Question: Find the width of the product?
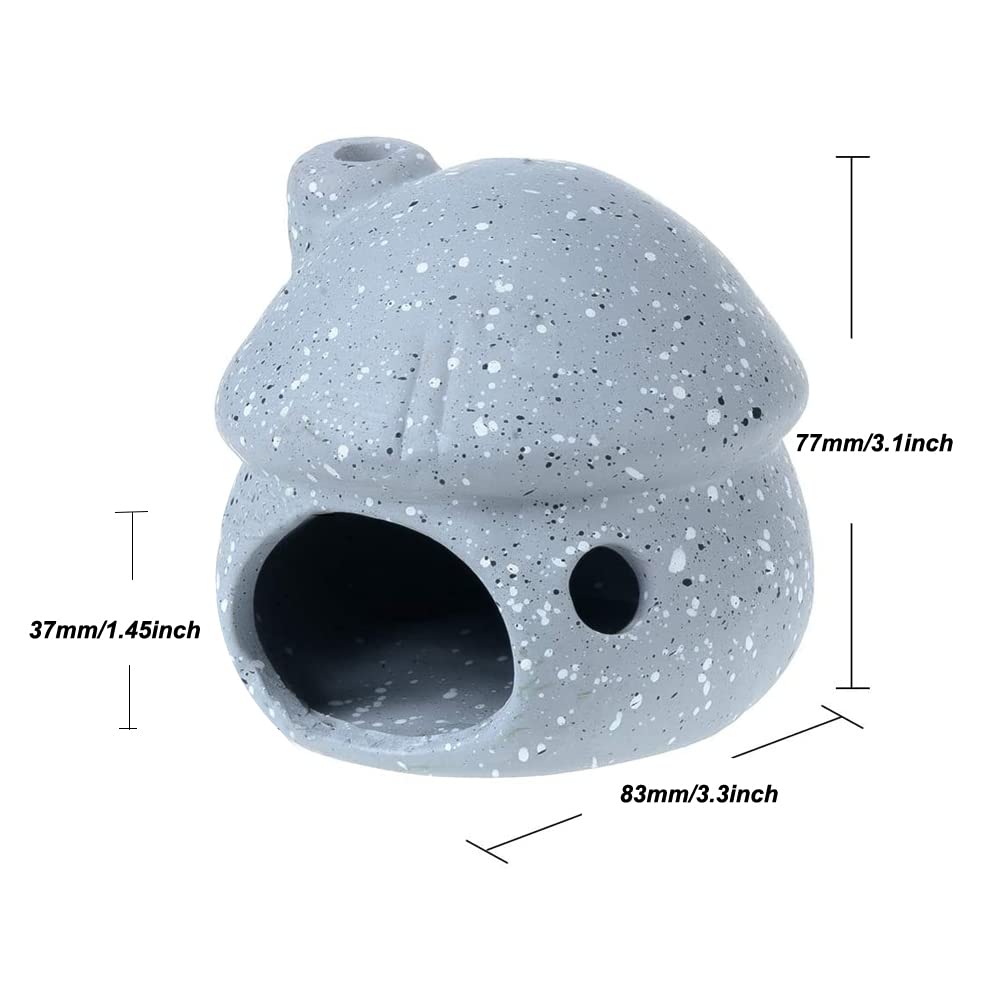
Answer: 83.0 millimetre